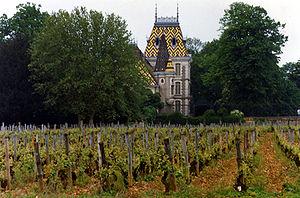
L’aloxe-corton est un vin français d'appellation d'origine contrôlée, produit dans une large partie des communes d'Aloxe-Corton, de Ladoix-Serrigny et de Pernand-Vergelesses, en Côte-d'Or.
Aloxe-Corton est une commune française située dans le département de la Côte-d'Or en région Bourgogne-Franche-Comté.
Le château de Corton André est un château du XIXᵉ siècle, avec toiture traditionnelle en tuile vernissée de Bourgogne, associé au domaine viticole de la « maison Pierre André ». Il se situe sur la route des Grands Crus du vignoble de la côte de Beaune, du vignoble de Bourgogne, à Aloxe-Corton en Côte-d'Or en Bourgogne-Franche-Comté.